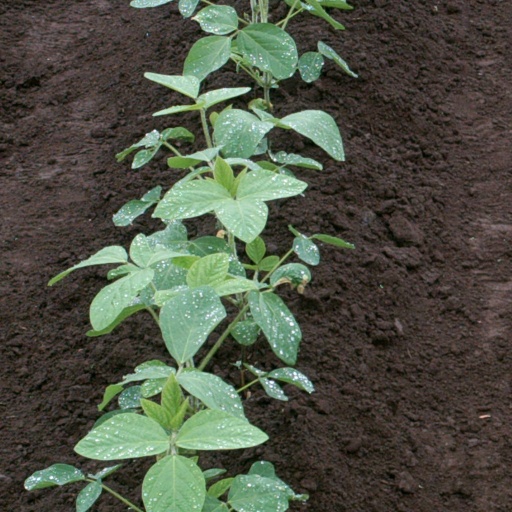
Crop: soybean